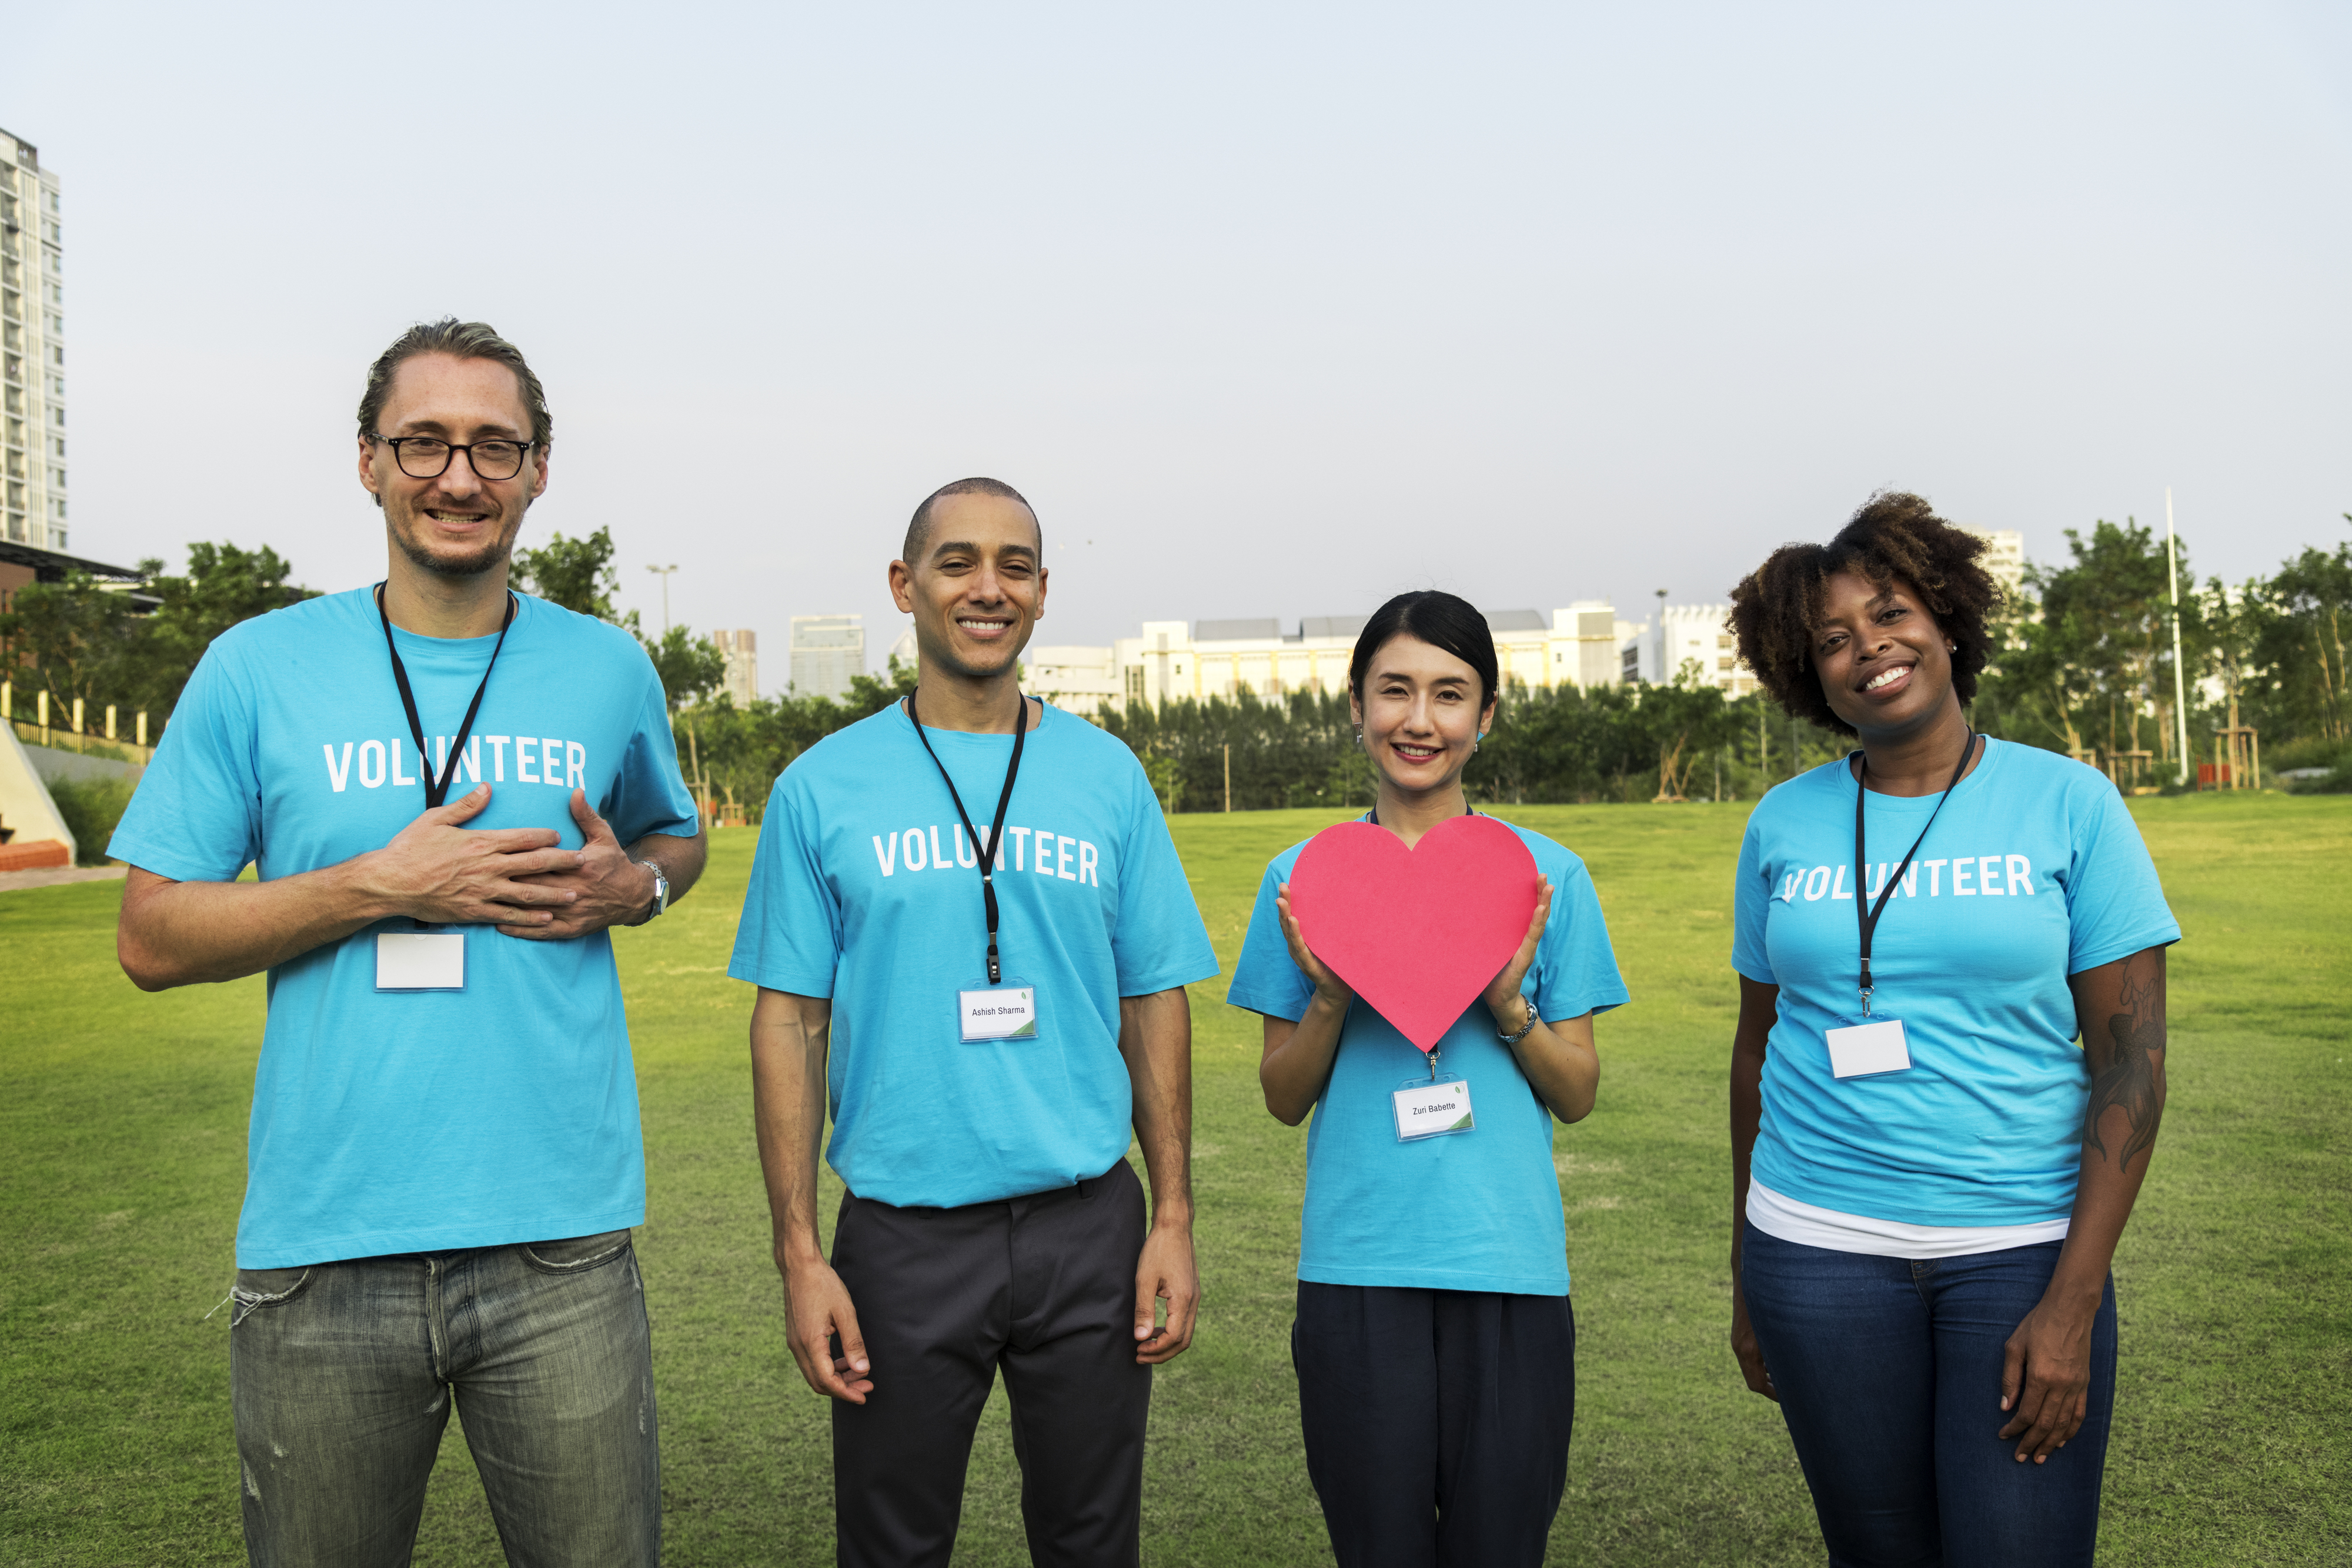
african american, african descent, afro, american, asian, black, blue, care, caucasian, charity, cheerful, chinese, community, community service, diverse, donation, european, friends, friendship, group, happiness, healthcare, heart, humanity, icon, japanese, kindness, love, man, moral, ngo, non profit, organization, outdoors, park, partnership, people, smiling, staff, support, team, team building, teamwork, together, unity, voluntary, volunteer, volunteering, volunteers, welfare, westerner, woman, social group, sports, youth, team sport, recreation, competition, fun, leisure, competition event, tree, grass, race, tournament, player